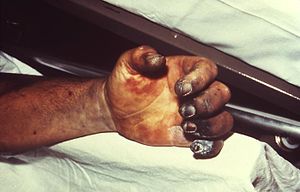
Den justinianske pest / Oprindelse og spredning
Tab af væv i hånd smittet af pest.
Den justinianske pest eller den senantikke sorte død var en pandemi, som ramte Det Østromerske Rige, herunder hovedstaden Konstantinopel, i årene 541–542 e.Kr. Den årsag, som de fleste forskere anser som mest sandsynlig, er, at pandemien var byldepest, som senere blev berygtet for enten at have ført til eller bidraget til Den Sorte Død i 1300-tallet. Pestens sociale og kulturelle nedslag og indvirkning er sammenlignelig med Den Sorte Død. Mellem 40-50%, næsten halvdelen af befolkningen i Romerriget er antaget at være død under pesten, i alt omkring 25 millioner mennesker.